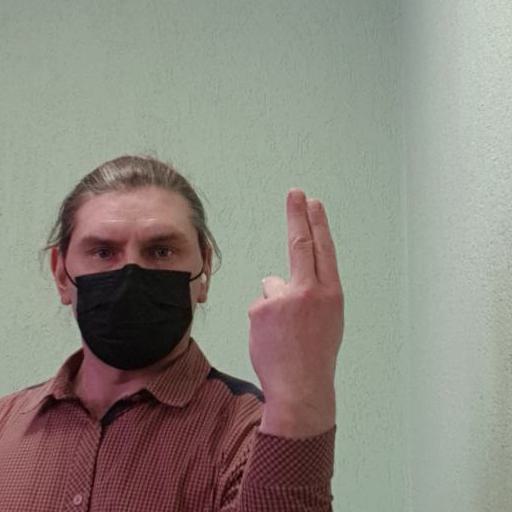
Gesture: two_up_inverted